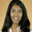
Label: woman